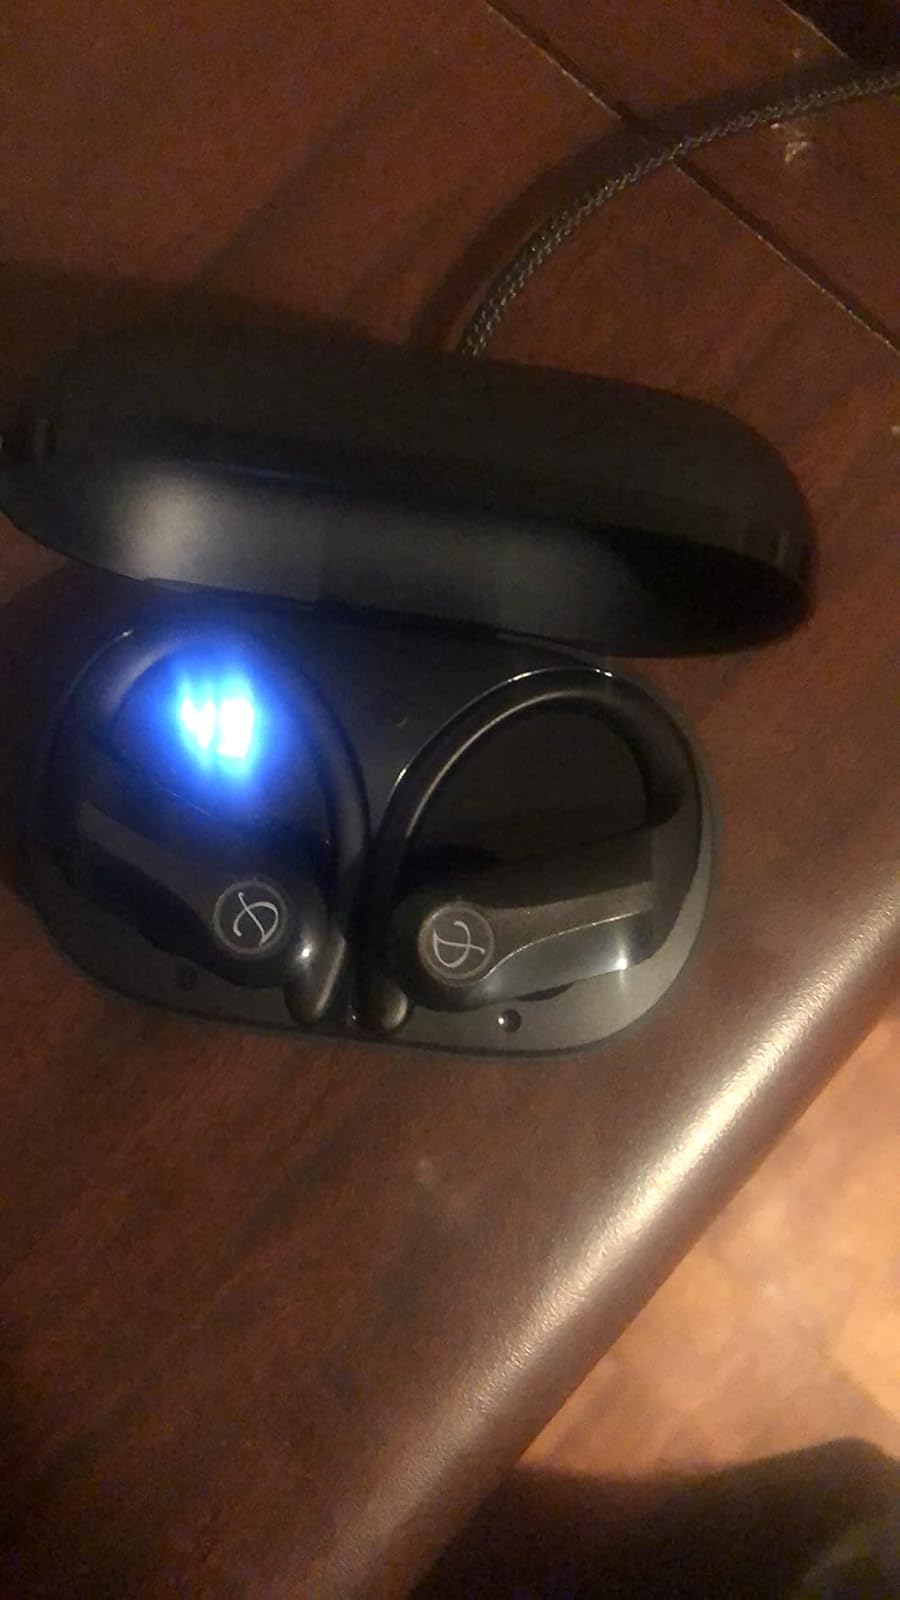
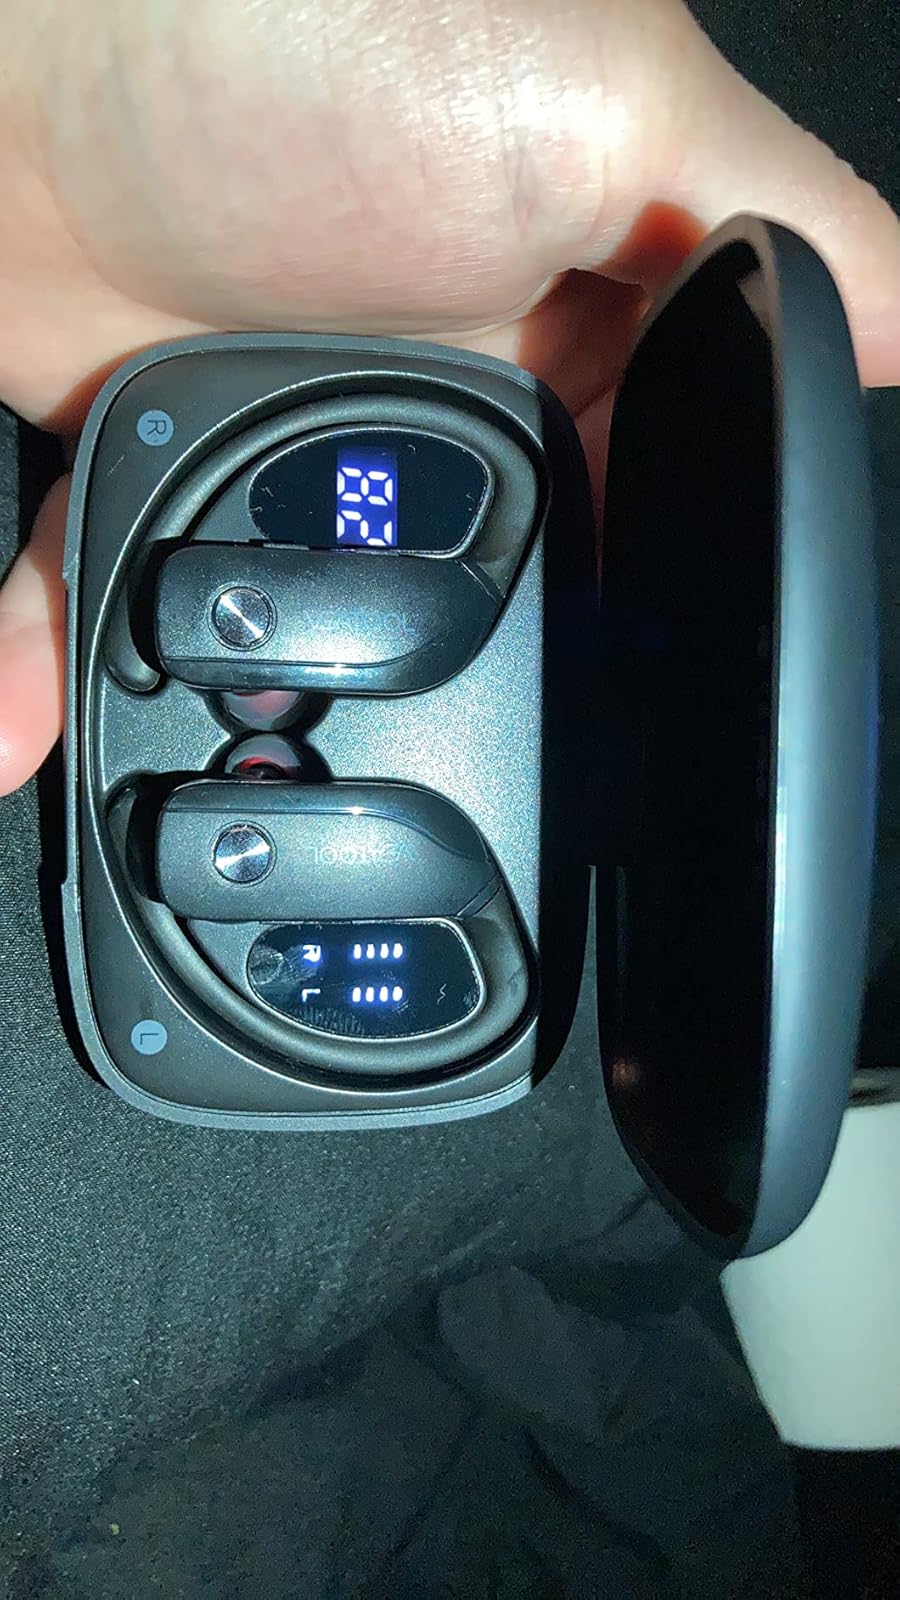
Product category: earbuds
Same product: no